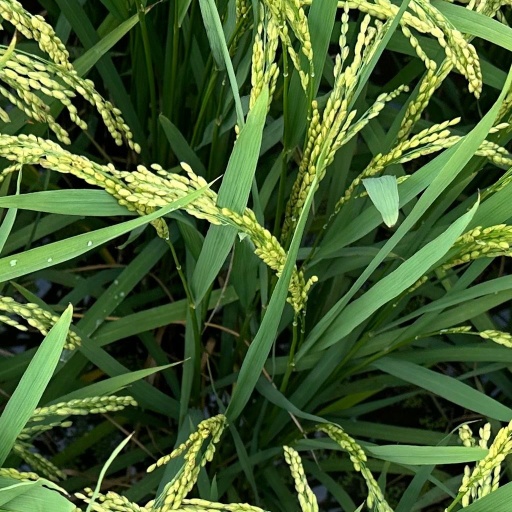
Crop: rice